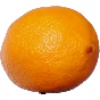
Label: lemon_meyer